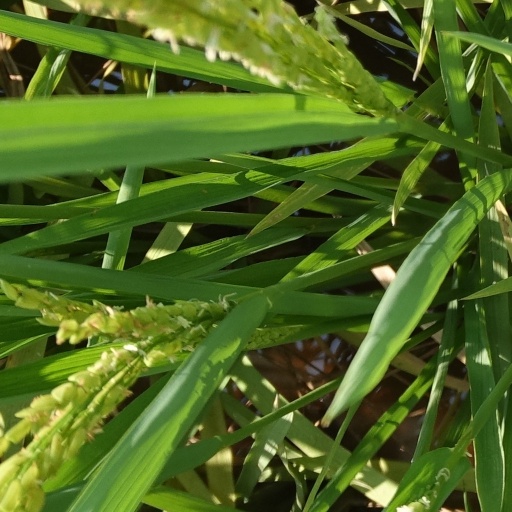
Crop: rice